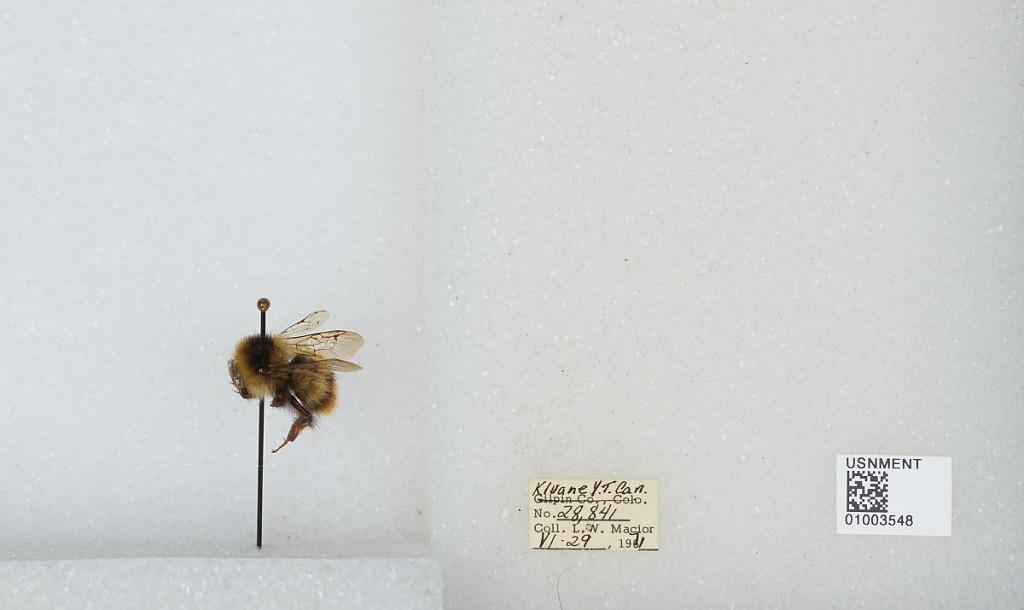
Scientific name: Bombus (Pyrobombus) frigidus Smith
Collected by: L. Macior
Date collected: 1971-6-29
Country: Canada
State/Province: Yukon Territory
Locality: Kluane
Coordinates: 60.75, -139.5